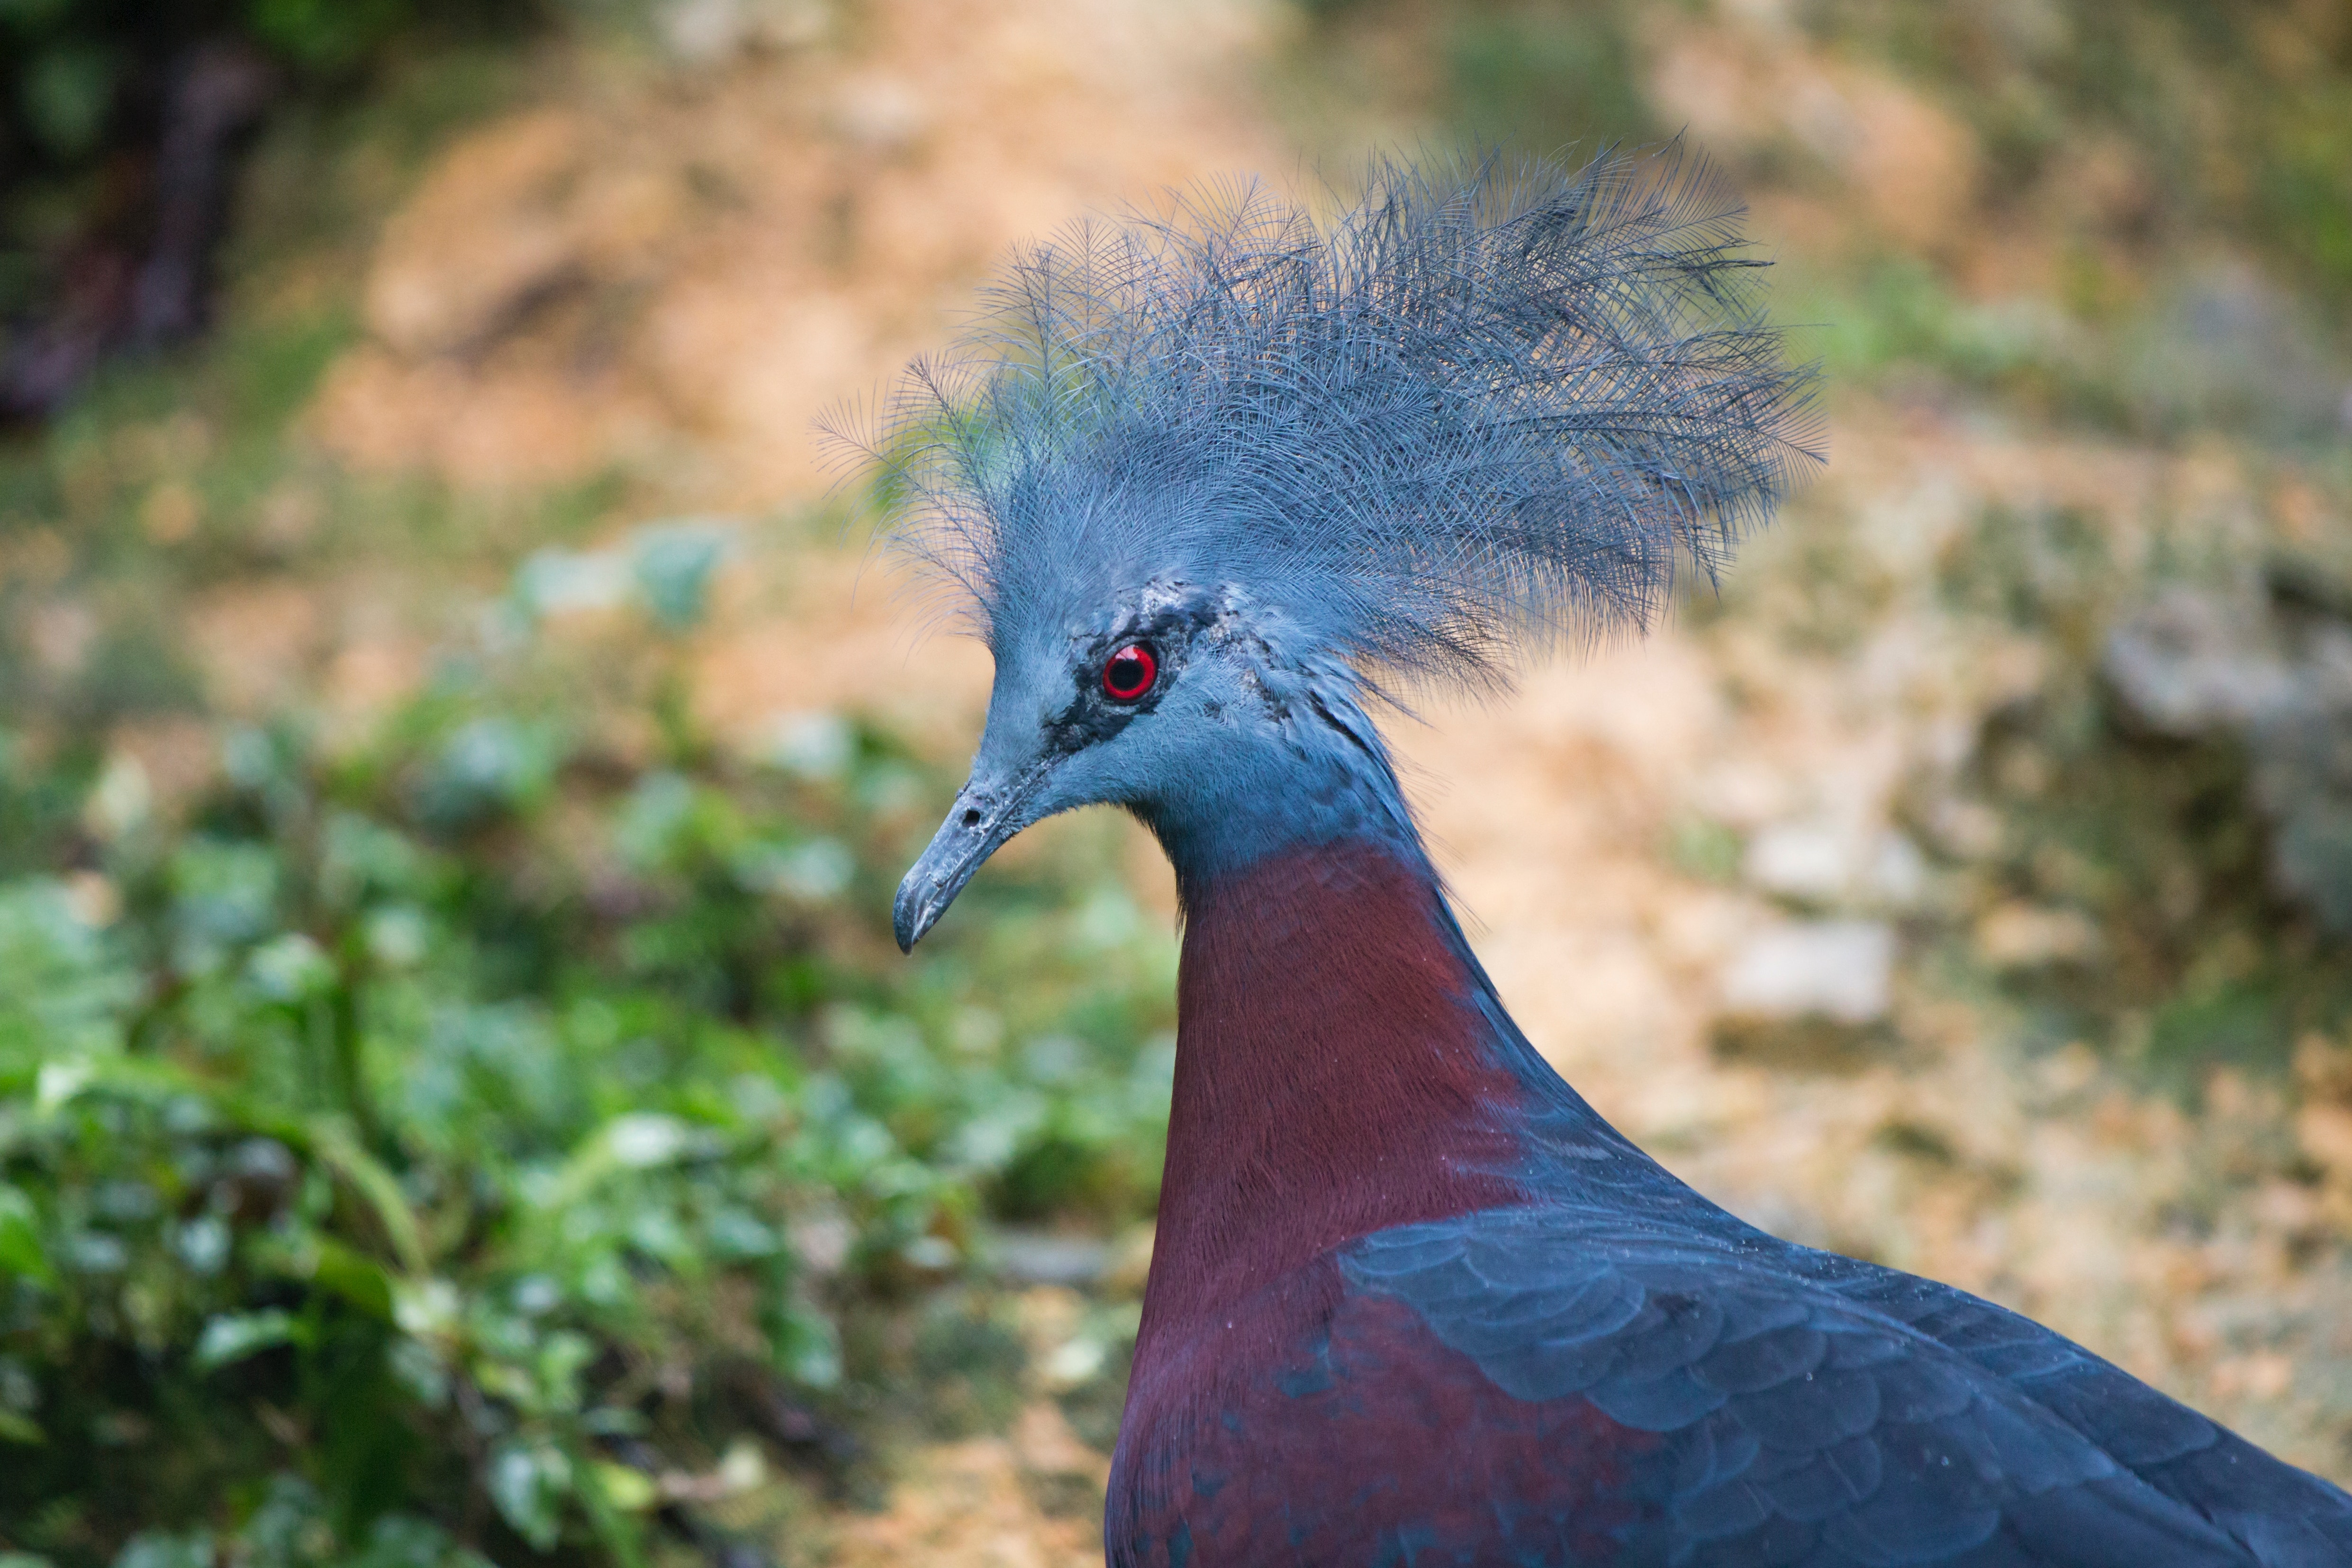
bird, vertebrate, beak, feather, wildlife, organism, peafowl, adaptation, fowl, plant, galliformes